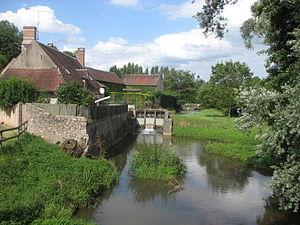
Cités de Caractère de Bourgogne-Franche-Comté est une association française loi de 1901 créée en 1989. Elle délivre le label touristique Cité de Caractère de Bourgogne Franche-Comté à des communes de moins de 10 000 habitants habitants situées dans l'espace rural. Suite à l'assemblé générale du 14 décembre 2019 le nombre de communes bénéficiant de ce label s'élève à 59.
Saint-Privé est une commune française située dans le département de l'Yonne en région Bourgogne-Franche-Comté.